Mohandevji

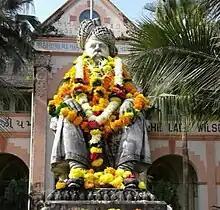
Statue of Mohandevji at Lady Wilson Museum, Dharampur

Mohandevji Narandevji was the Maharana of Dharampur from 1891 until his death in 1921.